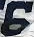
Number: 6